Macey, Manche

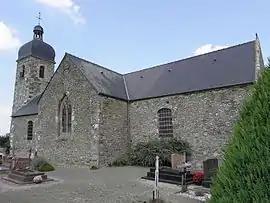
The parish church of Saint-Sulpice

Macey is a former commune in the Manche department in Normandy in north-western France. On 1 January 2016, it was merged into the commune of Pontorson.